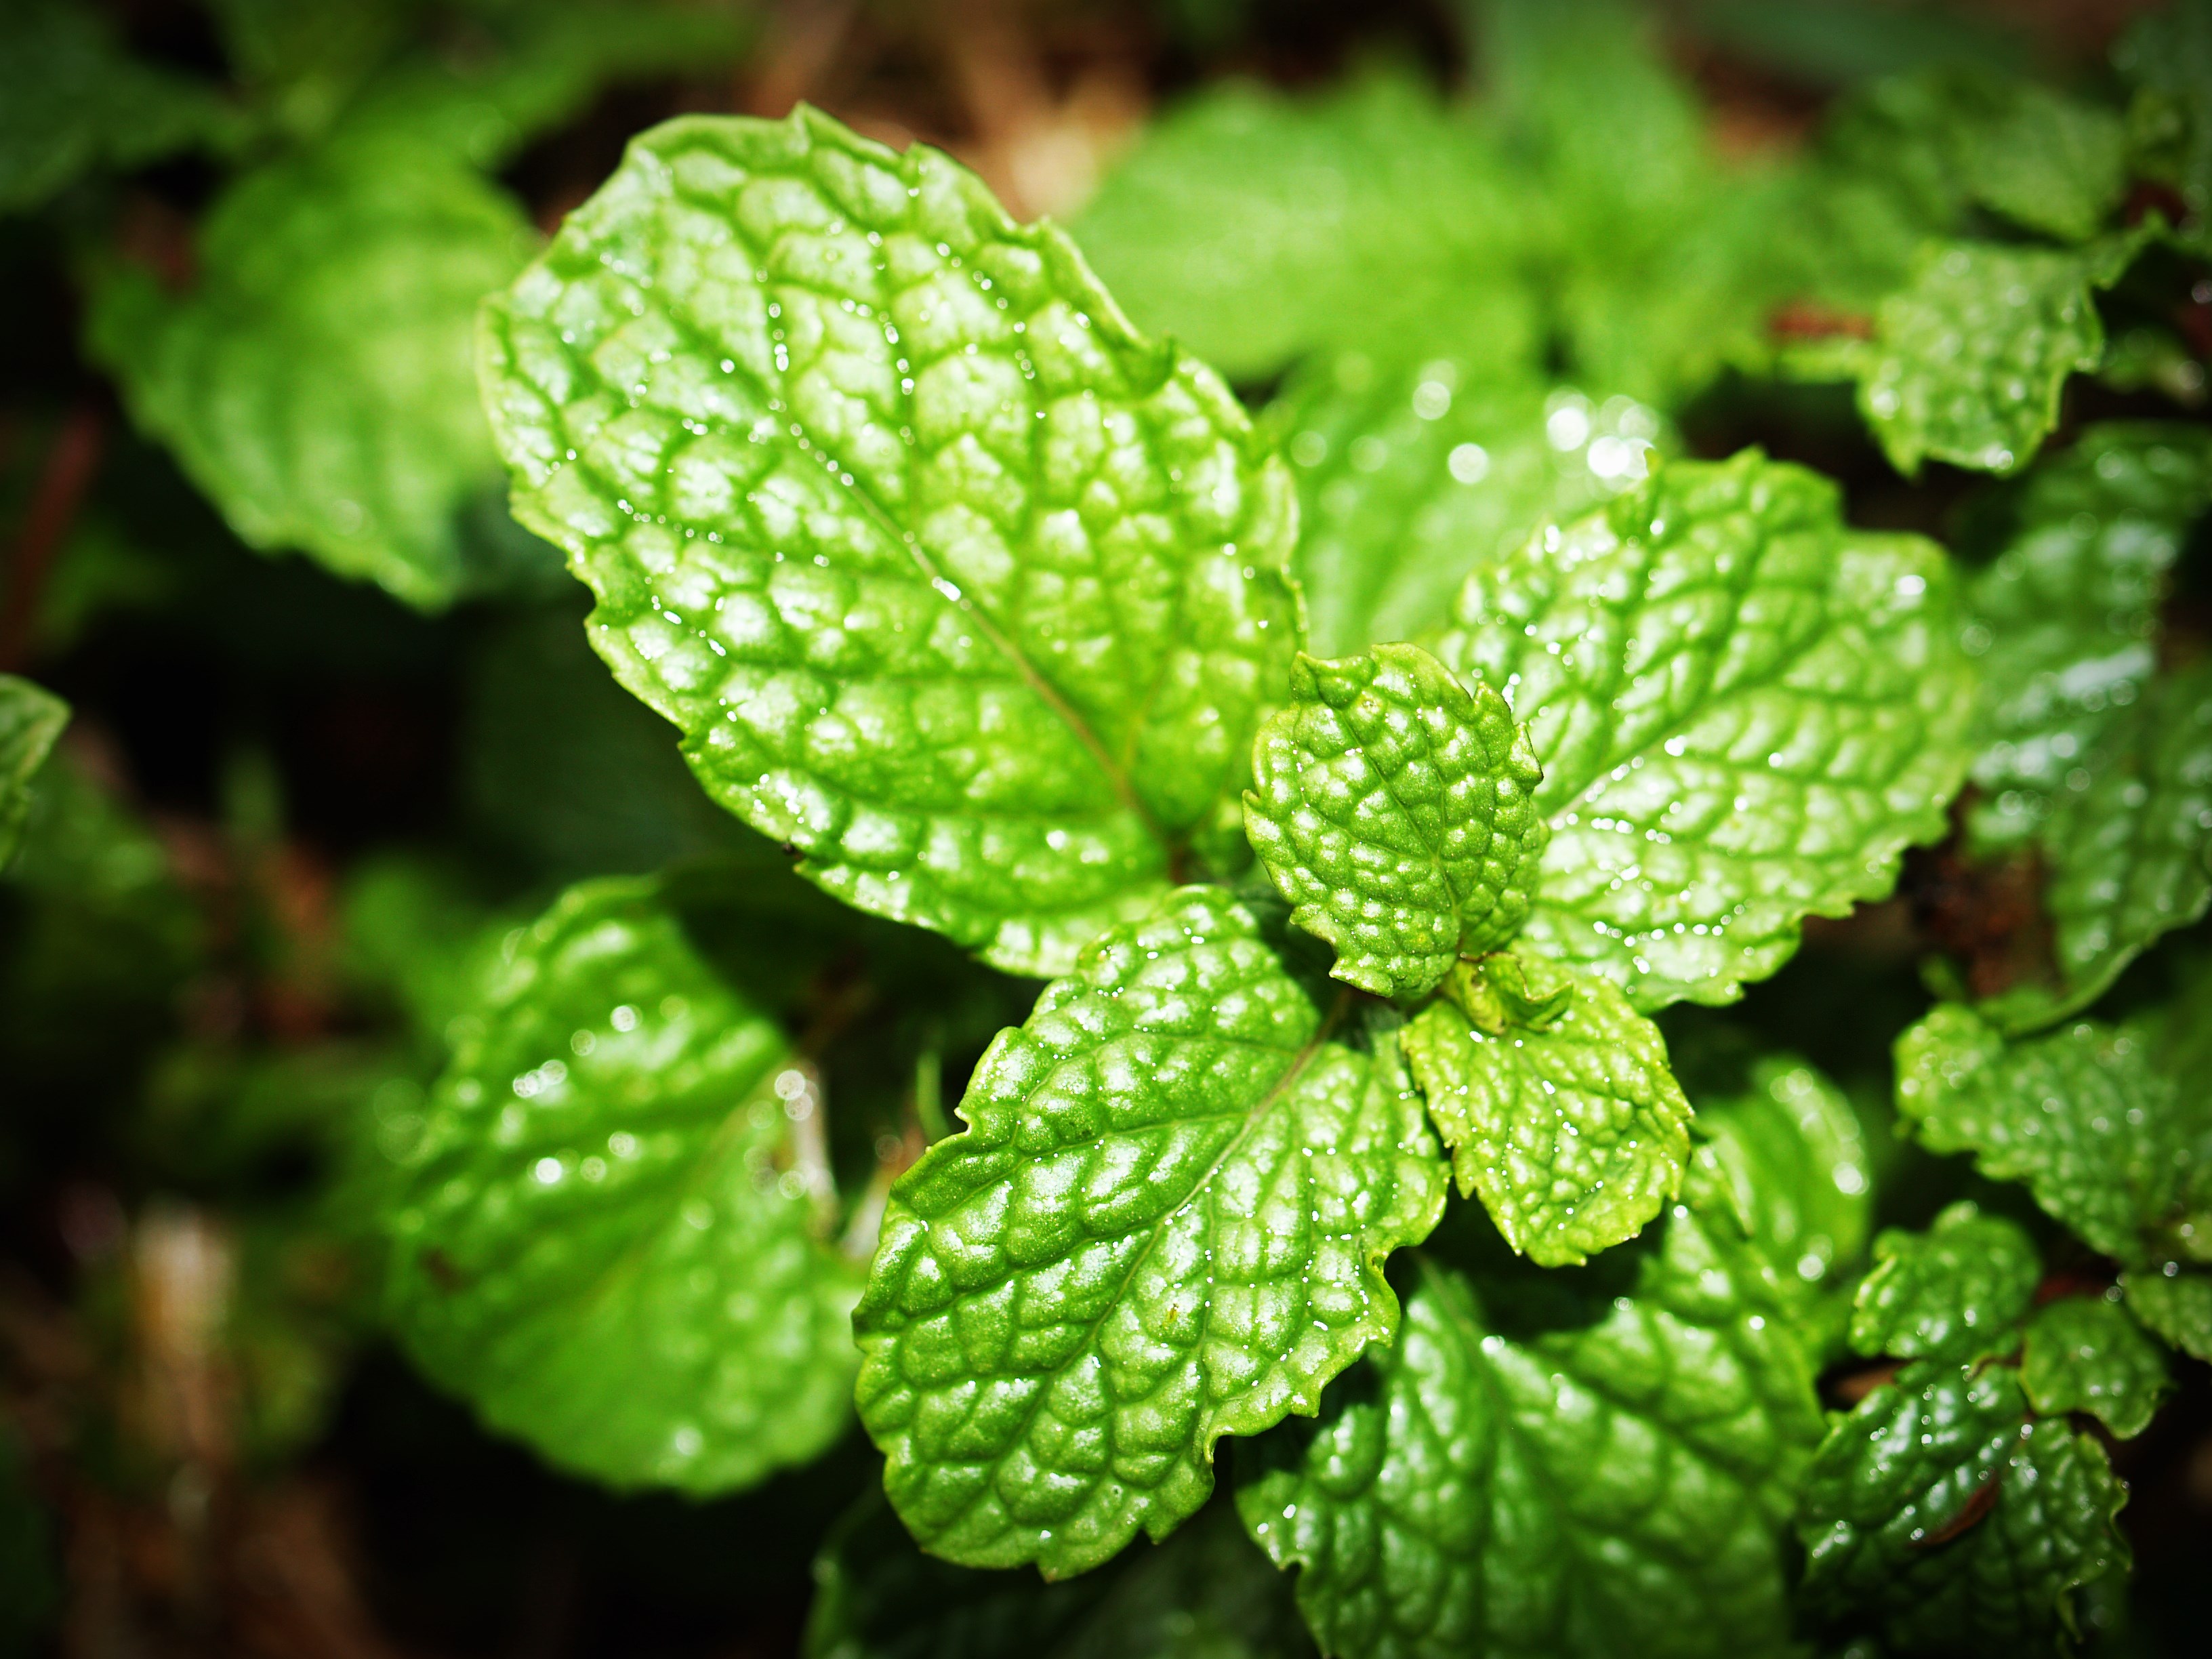
nature, plant, leaf, flower, aroma, food, green, spice, ingredient, herb, fresh, botany, medicine, healthy, flora, mint, freshness, close up, leaves, shrub, peppermint, aromatic, macro photography, herbal, flowering plant, spearmint, menthol, annual plant, land plant